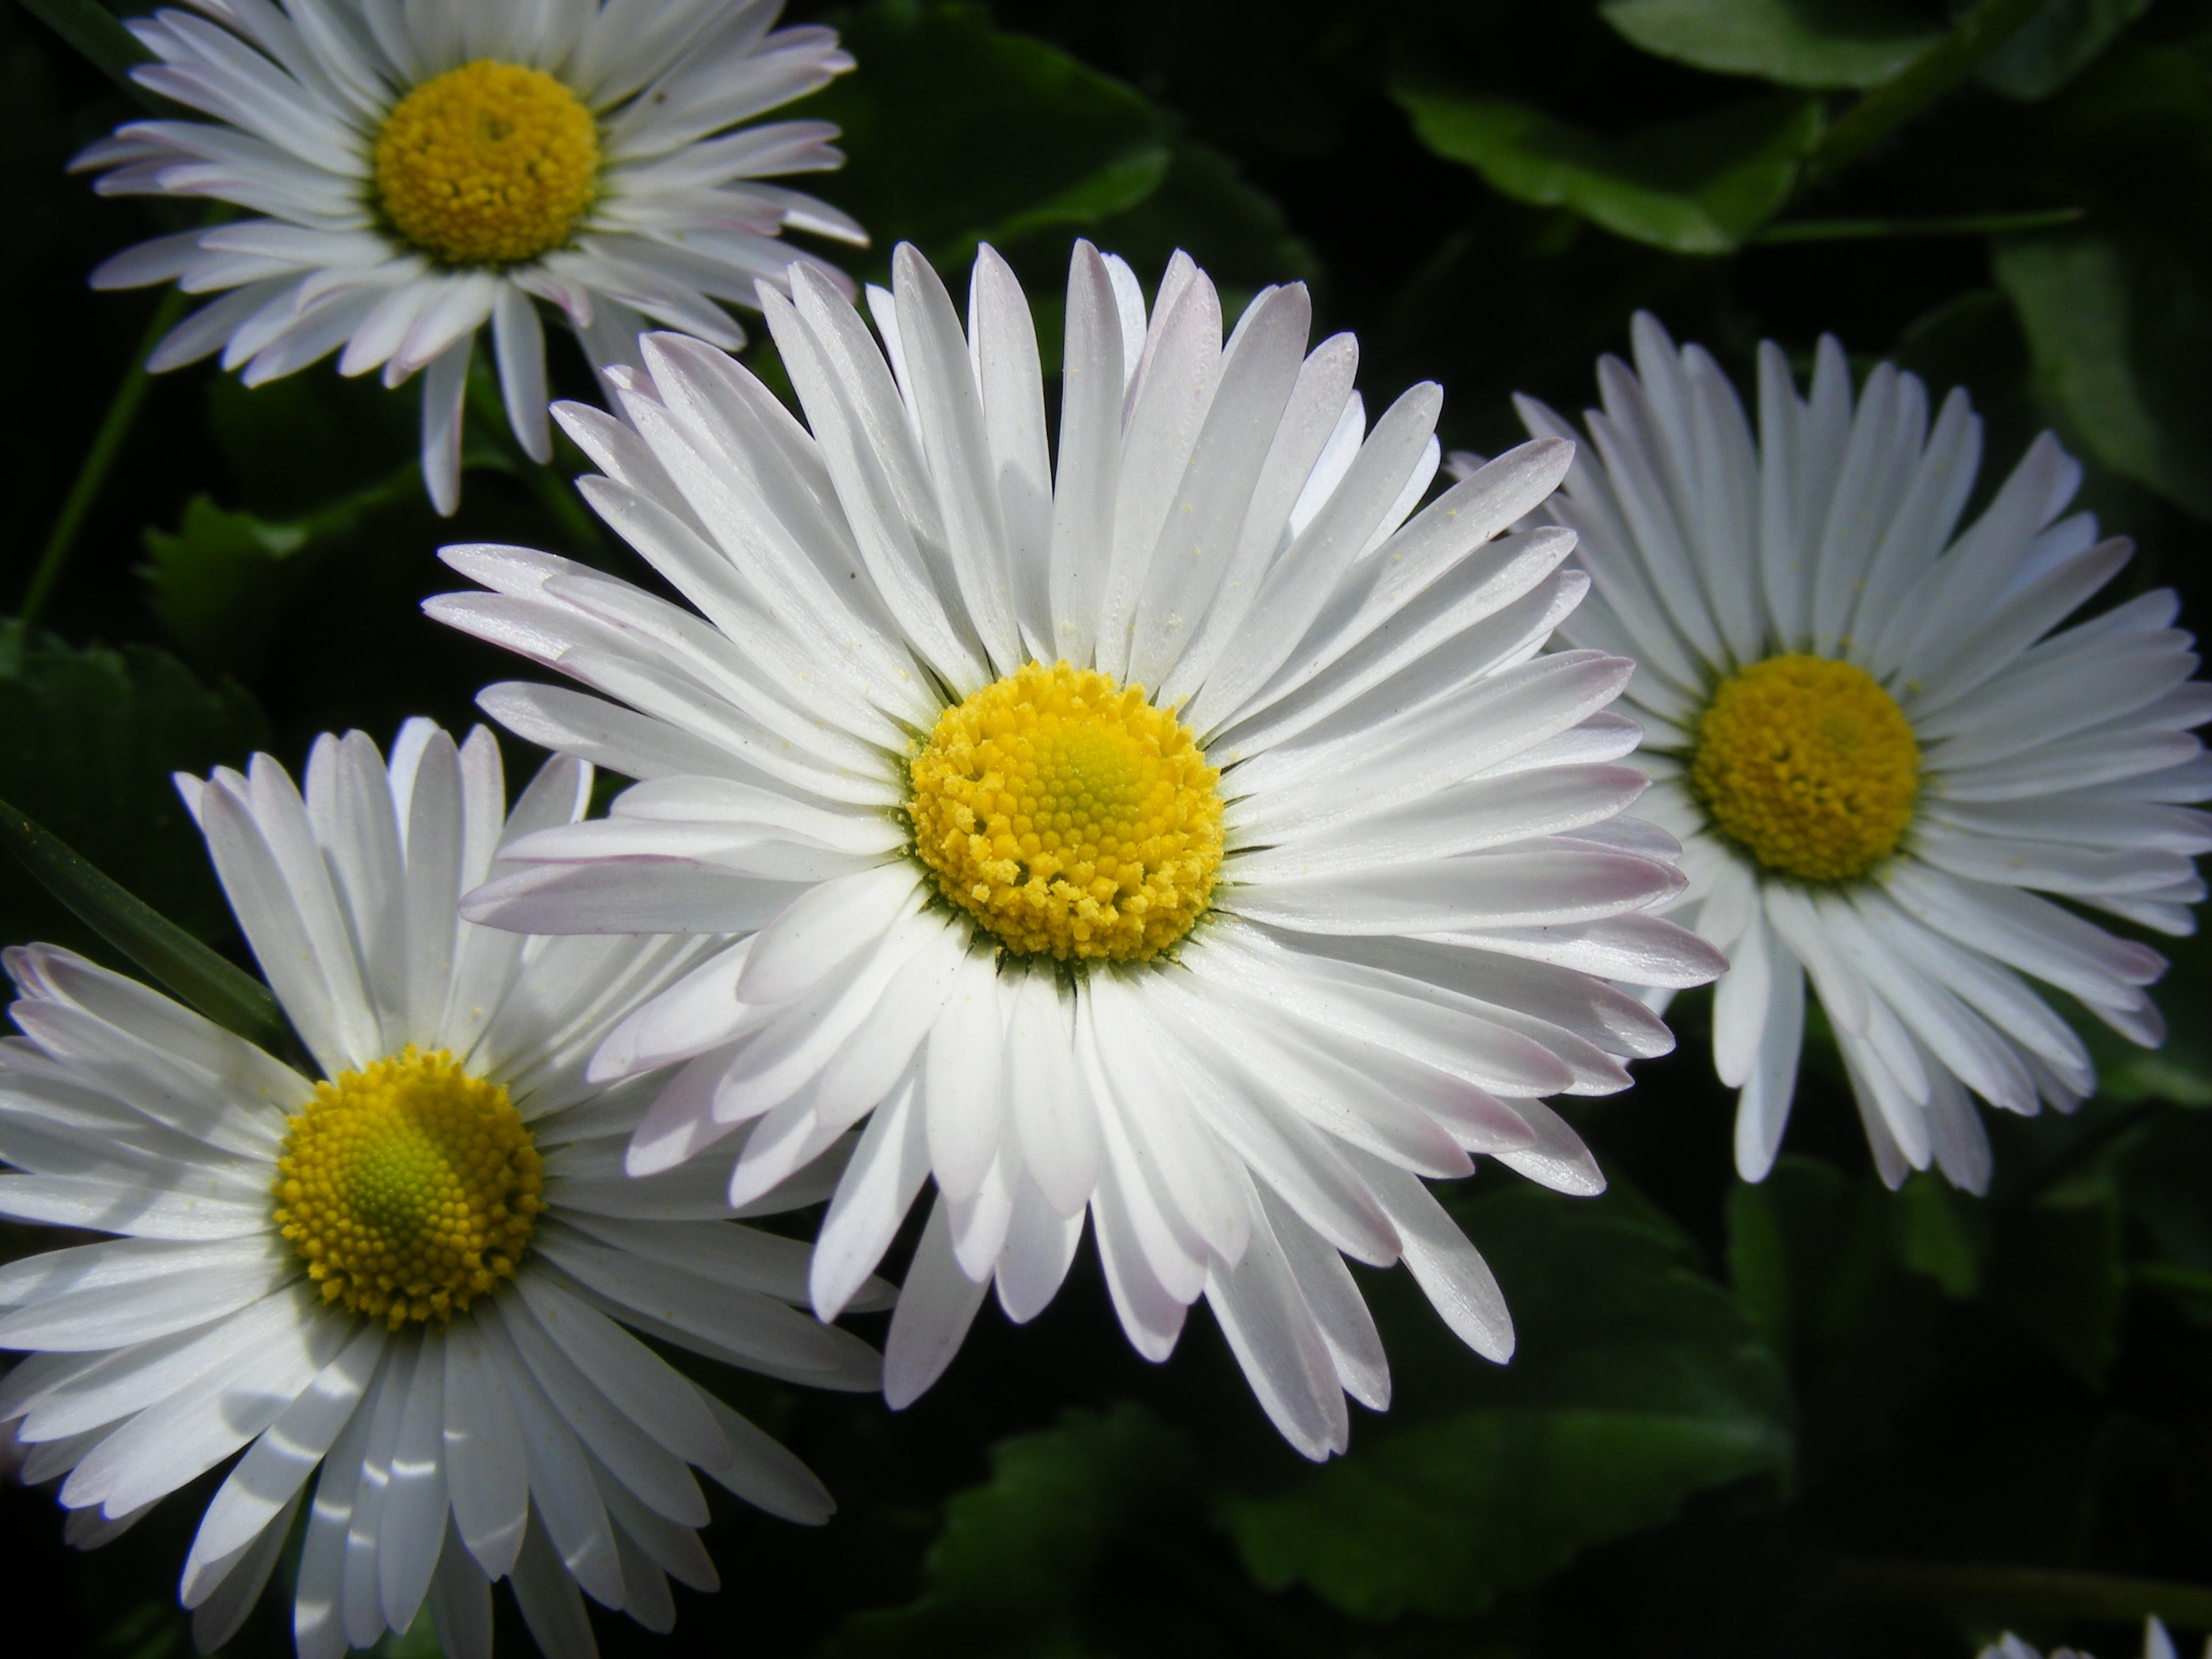
nature, plant, white, flower, petal, daisy, flora, aster, gerbera, macro photography, flowering plant, daisy family, oxeye daisy, annual plant, plant stem, land plant, marguerite daisy, chrysanths